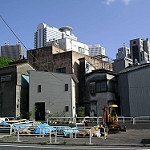
Scene: Outdoor